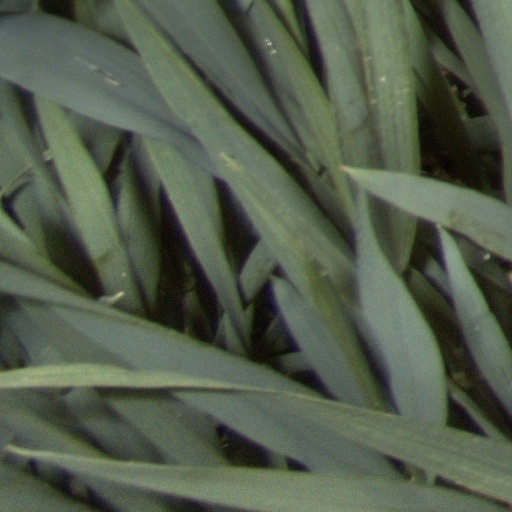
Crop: wheat